Iriomote Coal Mine

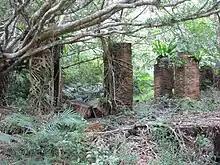
Ruins of Utara Coal Mine of Iriomote, Okinawa, Japan

The was a producing coal mine in the northwestern area of Uchibanare and Iriomote Islands, Okinawa Prefecture, Japan. At its peak, between 120,000 and 130,000 tons of coal were produced annually in the years 1936 and 1937 by 1,400 coal mine workers, but production ceased in 1960.